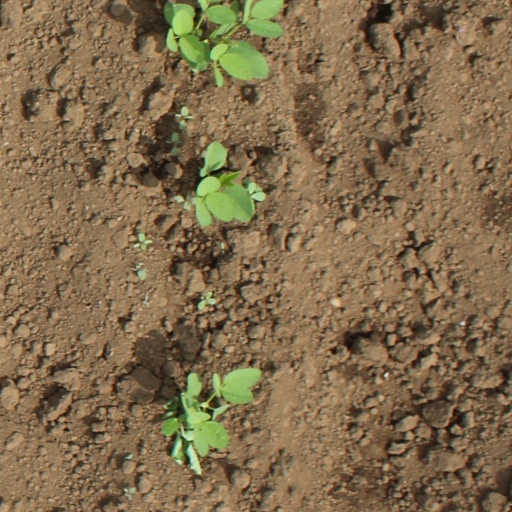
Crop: soybean